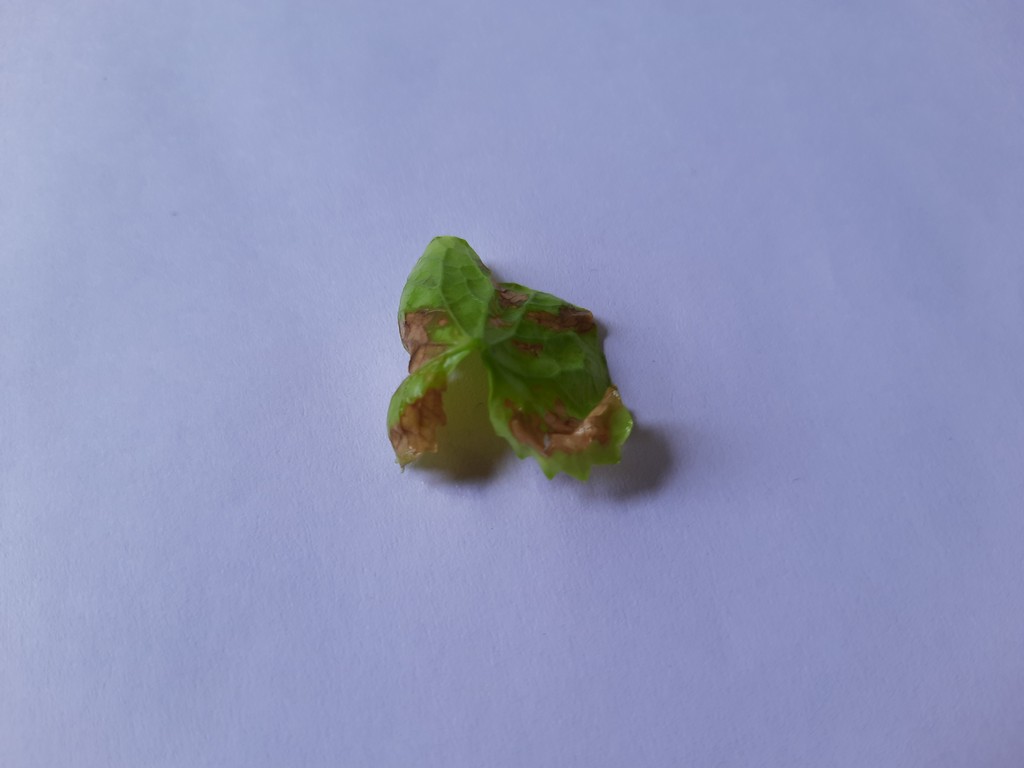
Label: Unhealthy